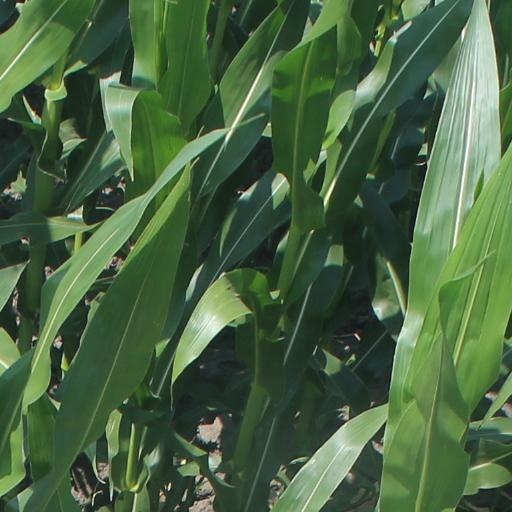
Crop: maize; corn